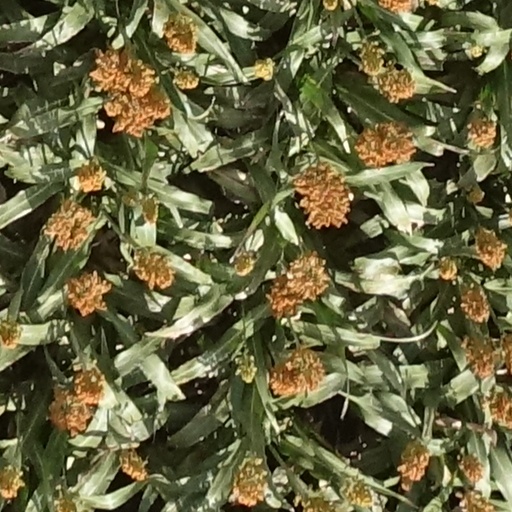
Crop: sorghum